Edward White Robertson

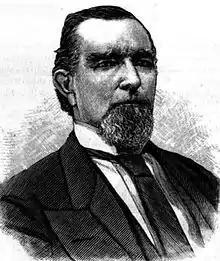
Edward White Robertson

Edward White Robertson (June 13, 1823 – August 2, 1887) was a United States representative from Louisiana. He was also the father of Samuel Matthews Robertson.